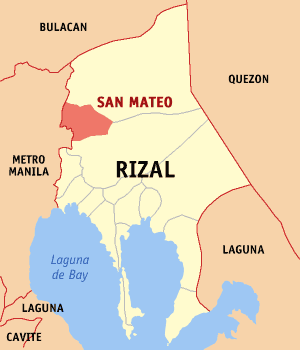
San Mateo est une municipalité de la province de Rizal, aux Philippines.